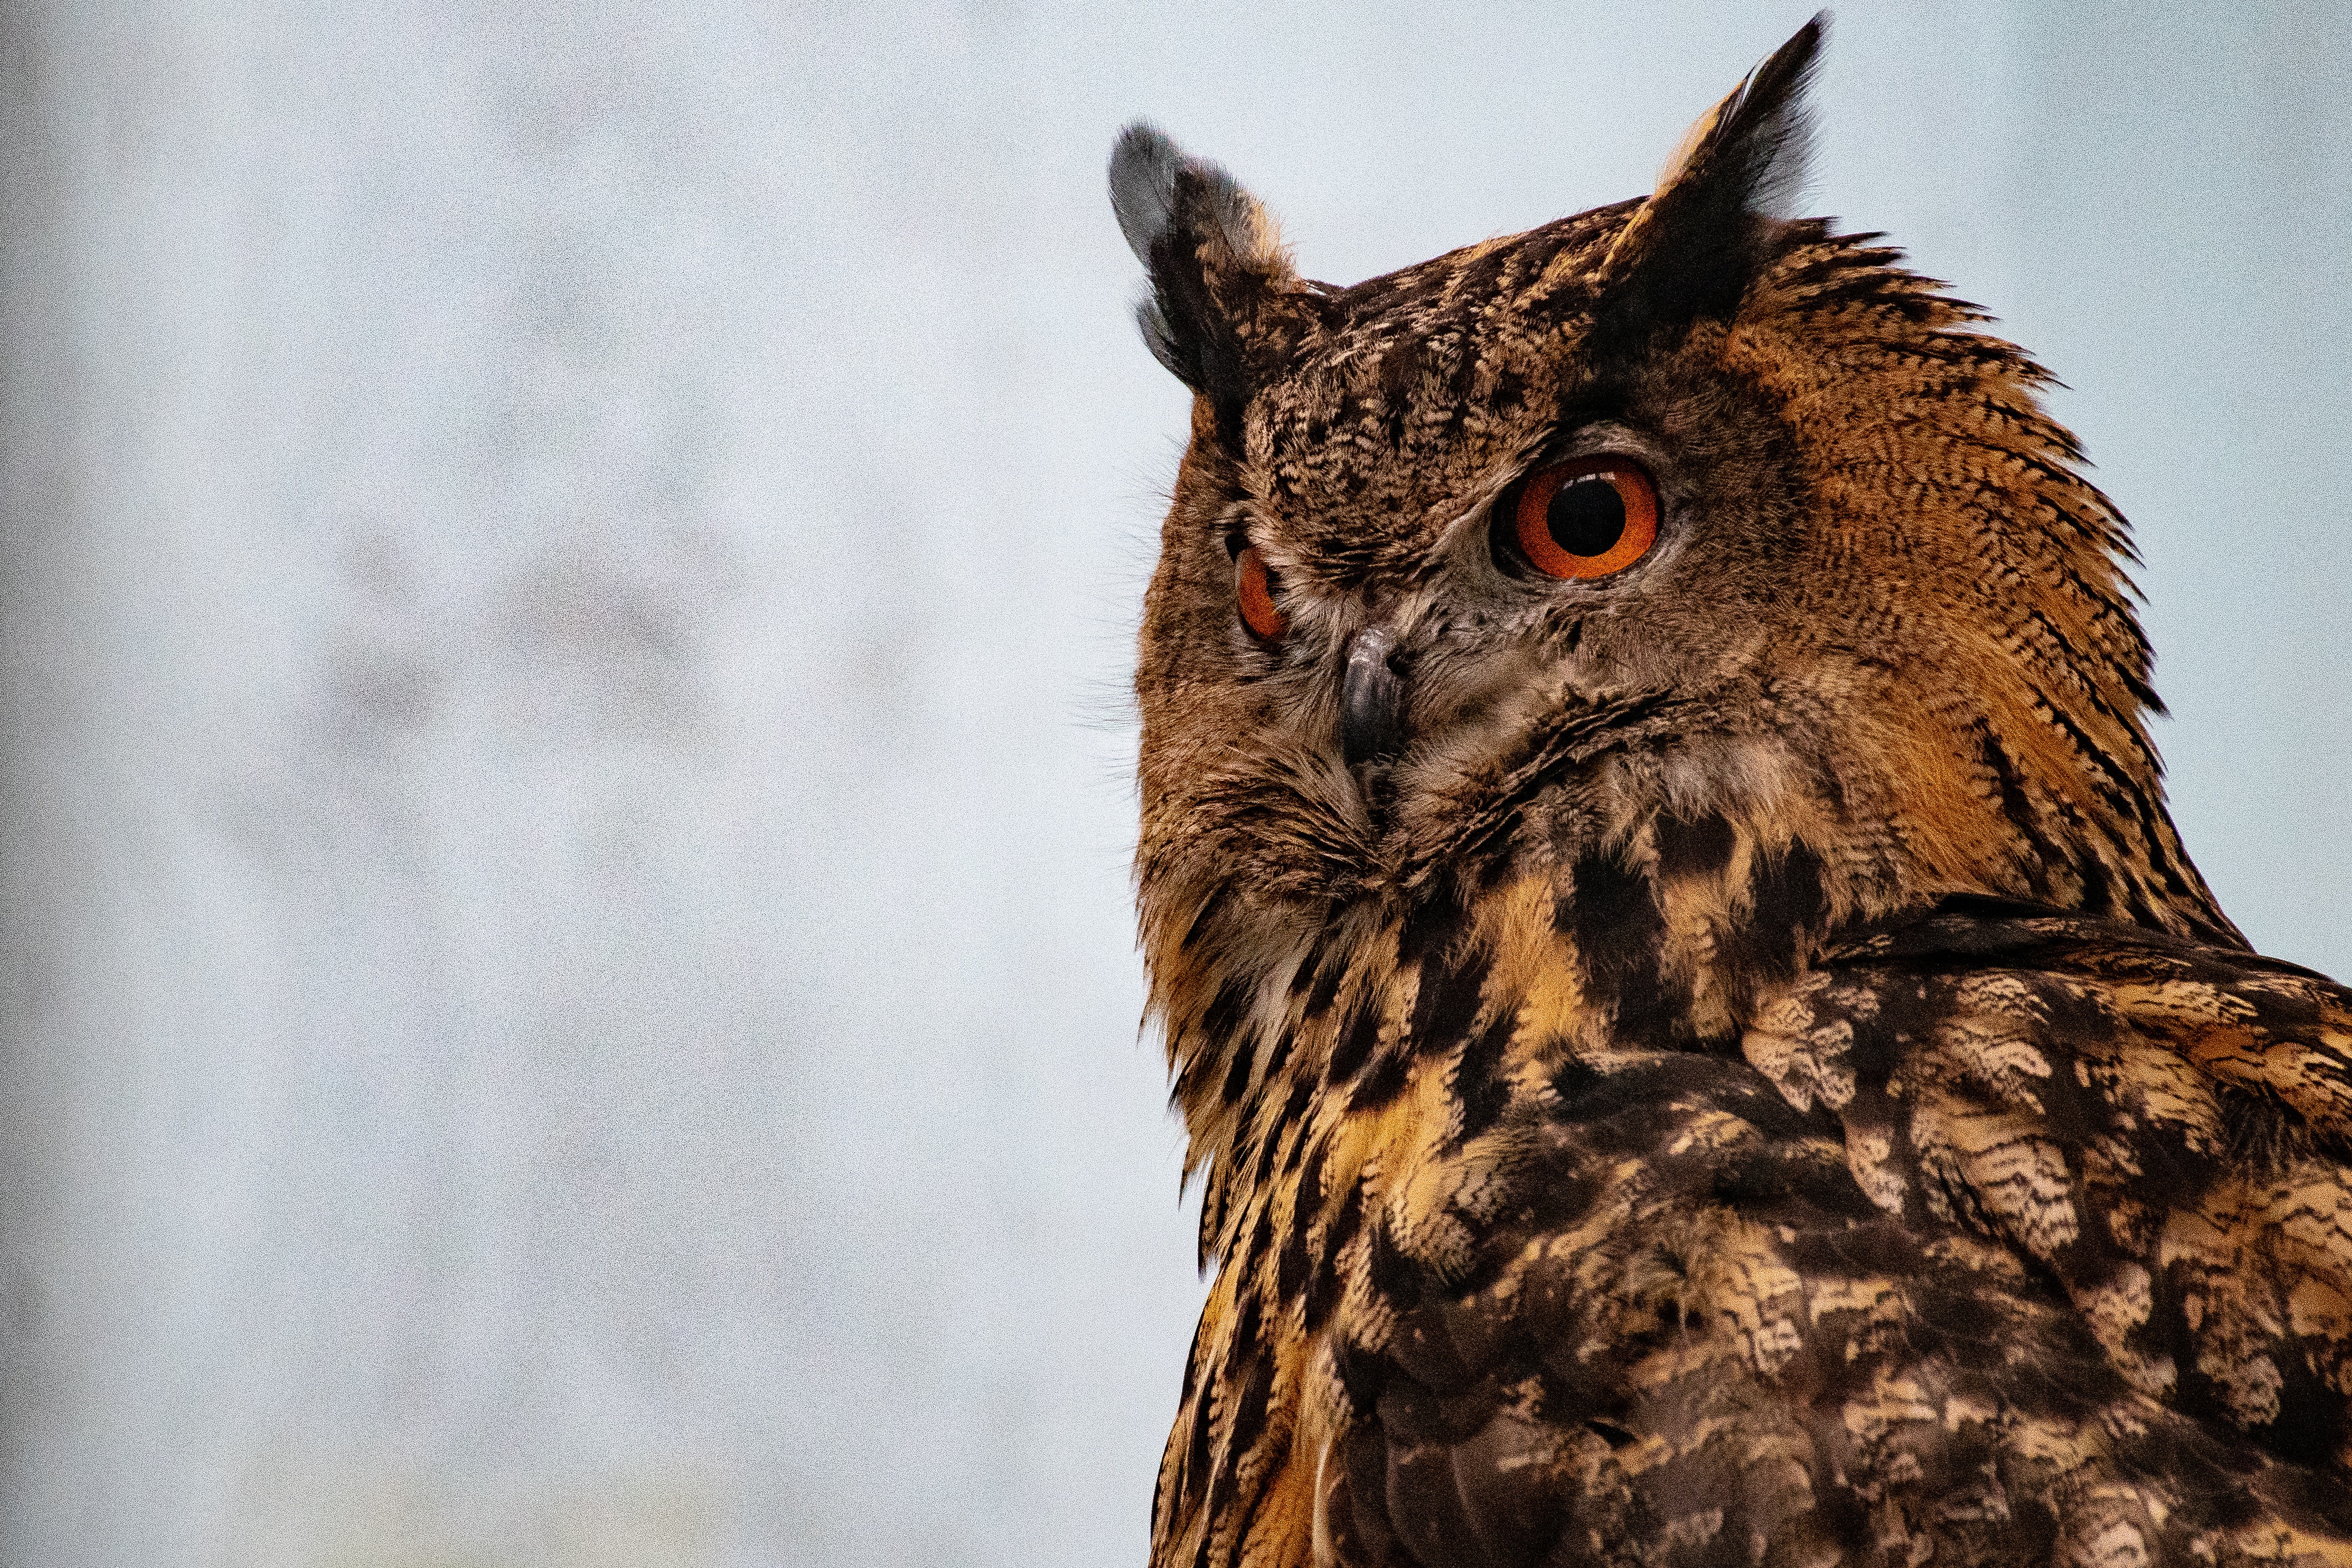
bird, vertebrate, owl, bird of prey, beak, wildlife, eye, Eastern Screech owl, organ, terrestrial animal, close up, feather, accipitriformes, plant, great horned owl, falconiformes